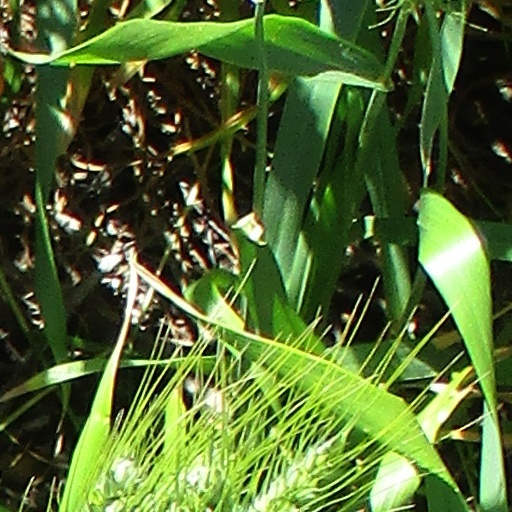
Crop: wheat